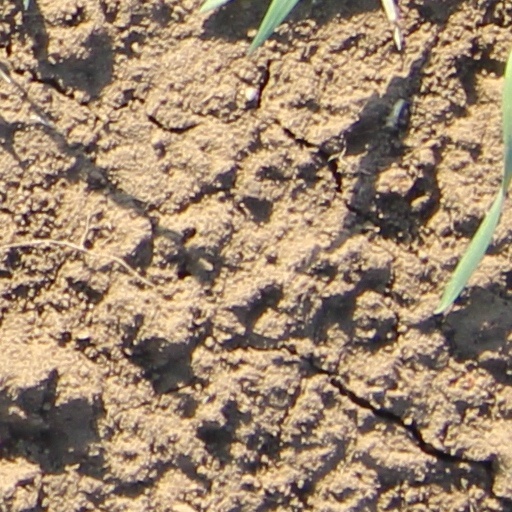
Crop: wheat